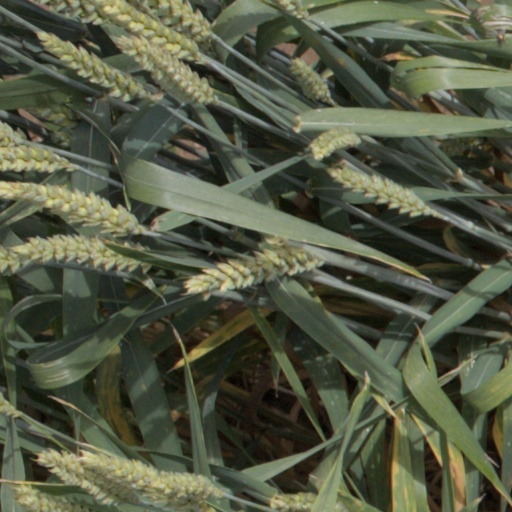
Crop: wheat